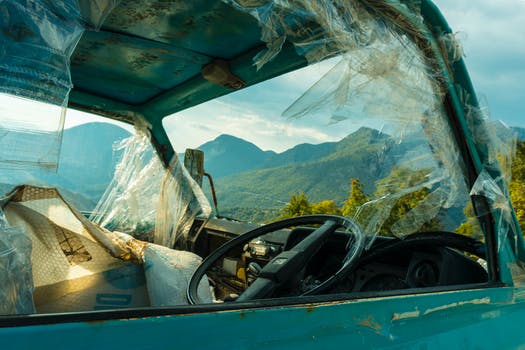
Label: No Watermark